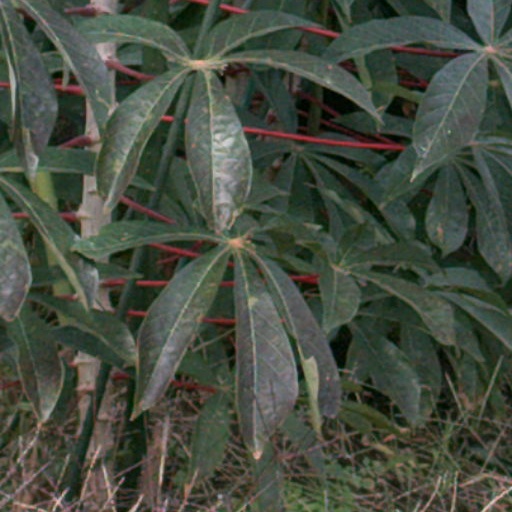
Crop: cassava